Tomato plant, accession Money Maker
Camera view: tilt-top (135 deg); turntable rotation: 0 degrees
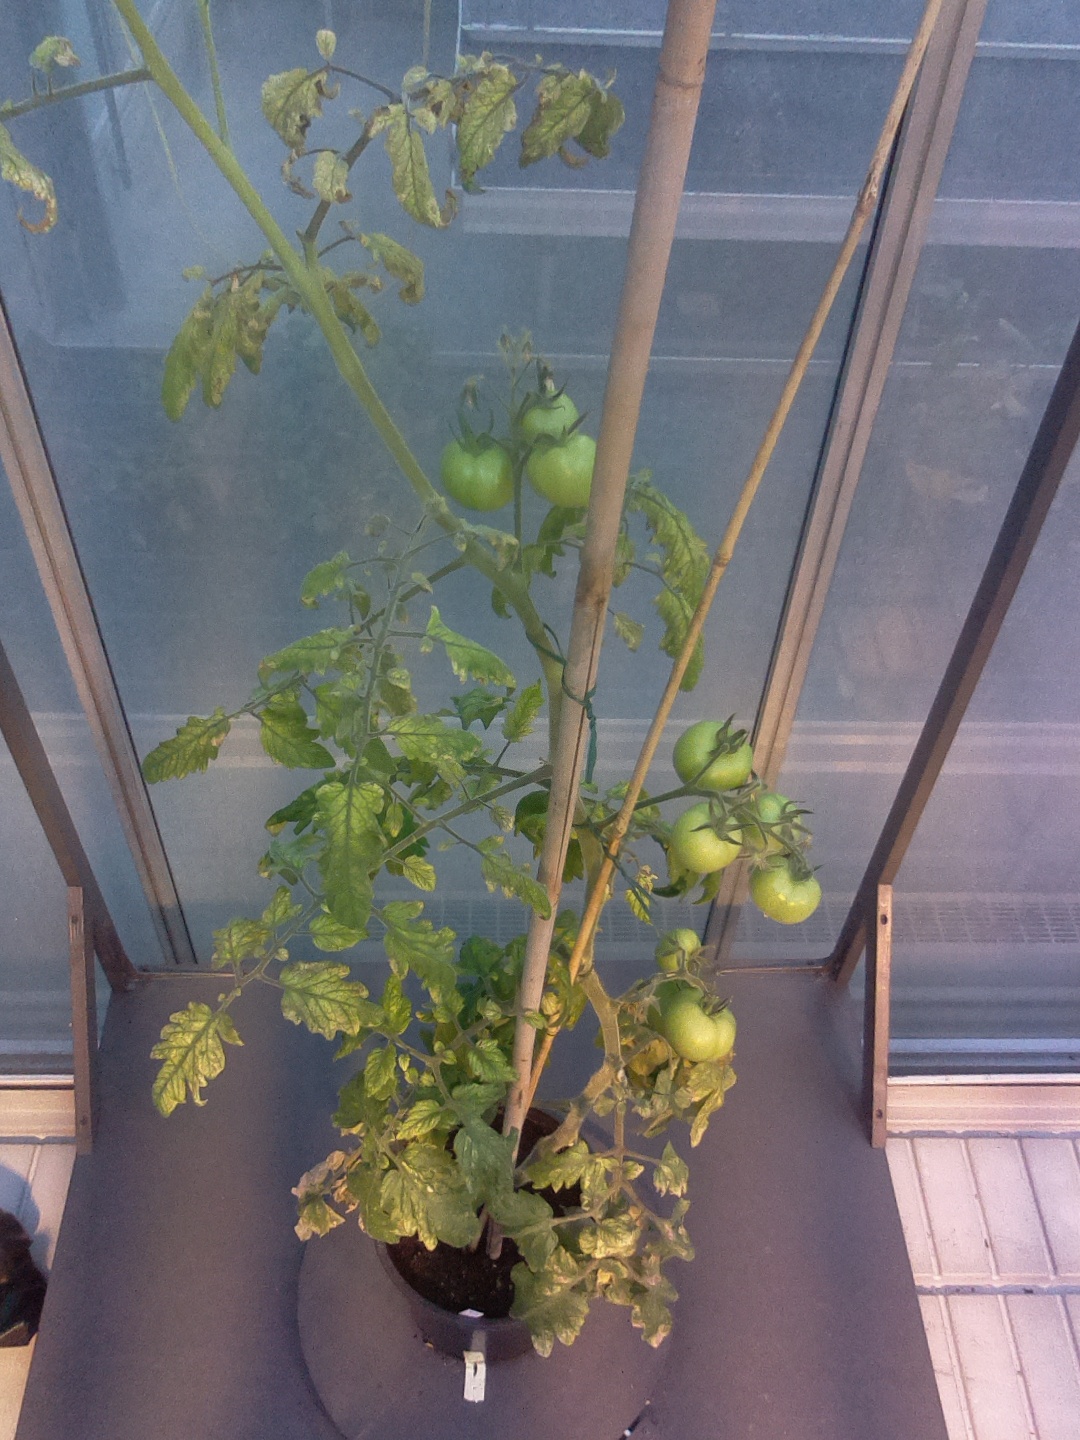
BBCH growth stage 78: 80% -90% of final fruit size